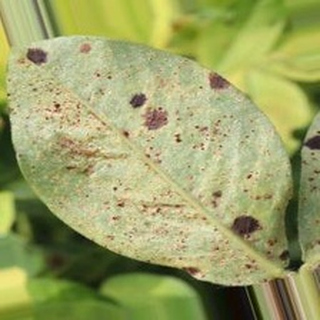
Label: groundnut_rust